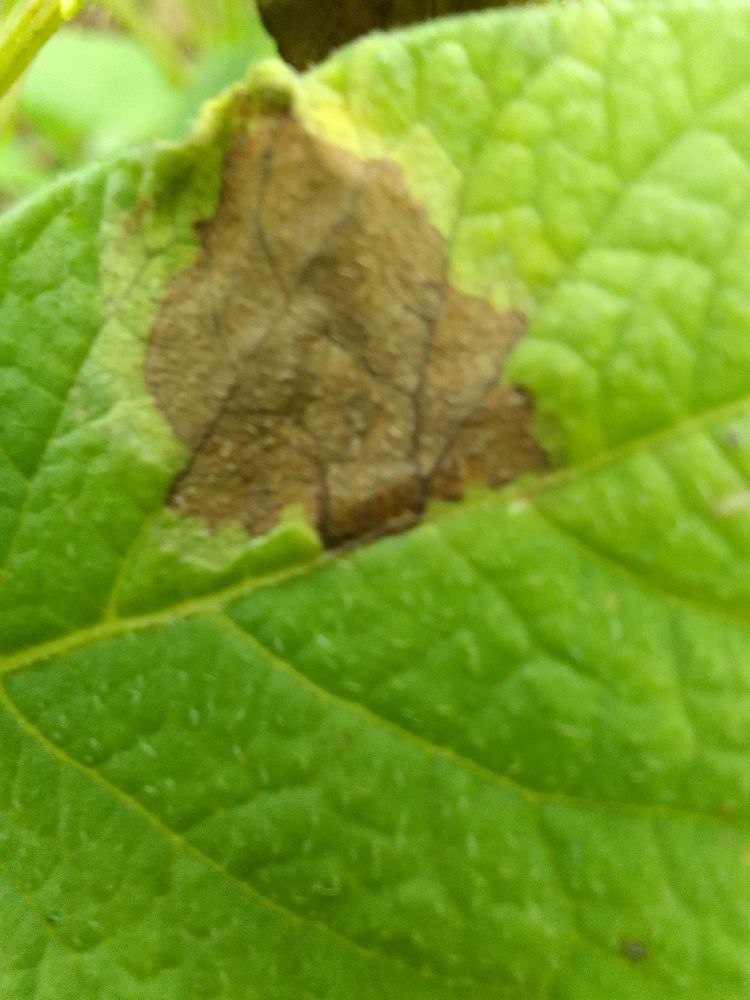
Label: Late blight